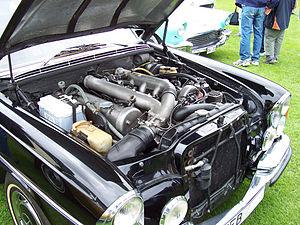
"La Mercedes-Benz 300 SEL 6.3 est une berline tricorps fabriqué par Mercedes-Benz de 1968 à 1972. Elle sera basée sur la Mercedes-Benz Type 109 de base. De l’extérieur, la 300 SEL 6.3 n’est reconnaissable que par les pneus plus larges, les phares jumeaux à halogène H1, les lampes longue portée supplémentaires ainsi que le sigle ""6.3"" sur la malle.